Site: brandenburg
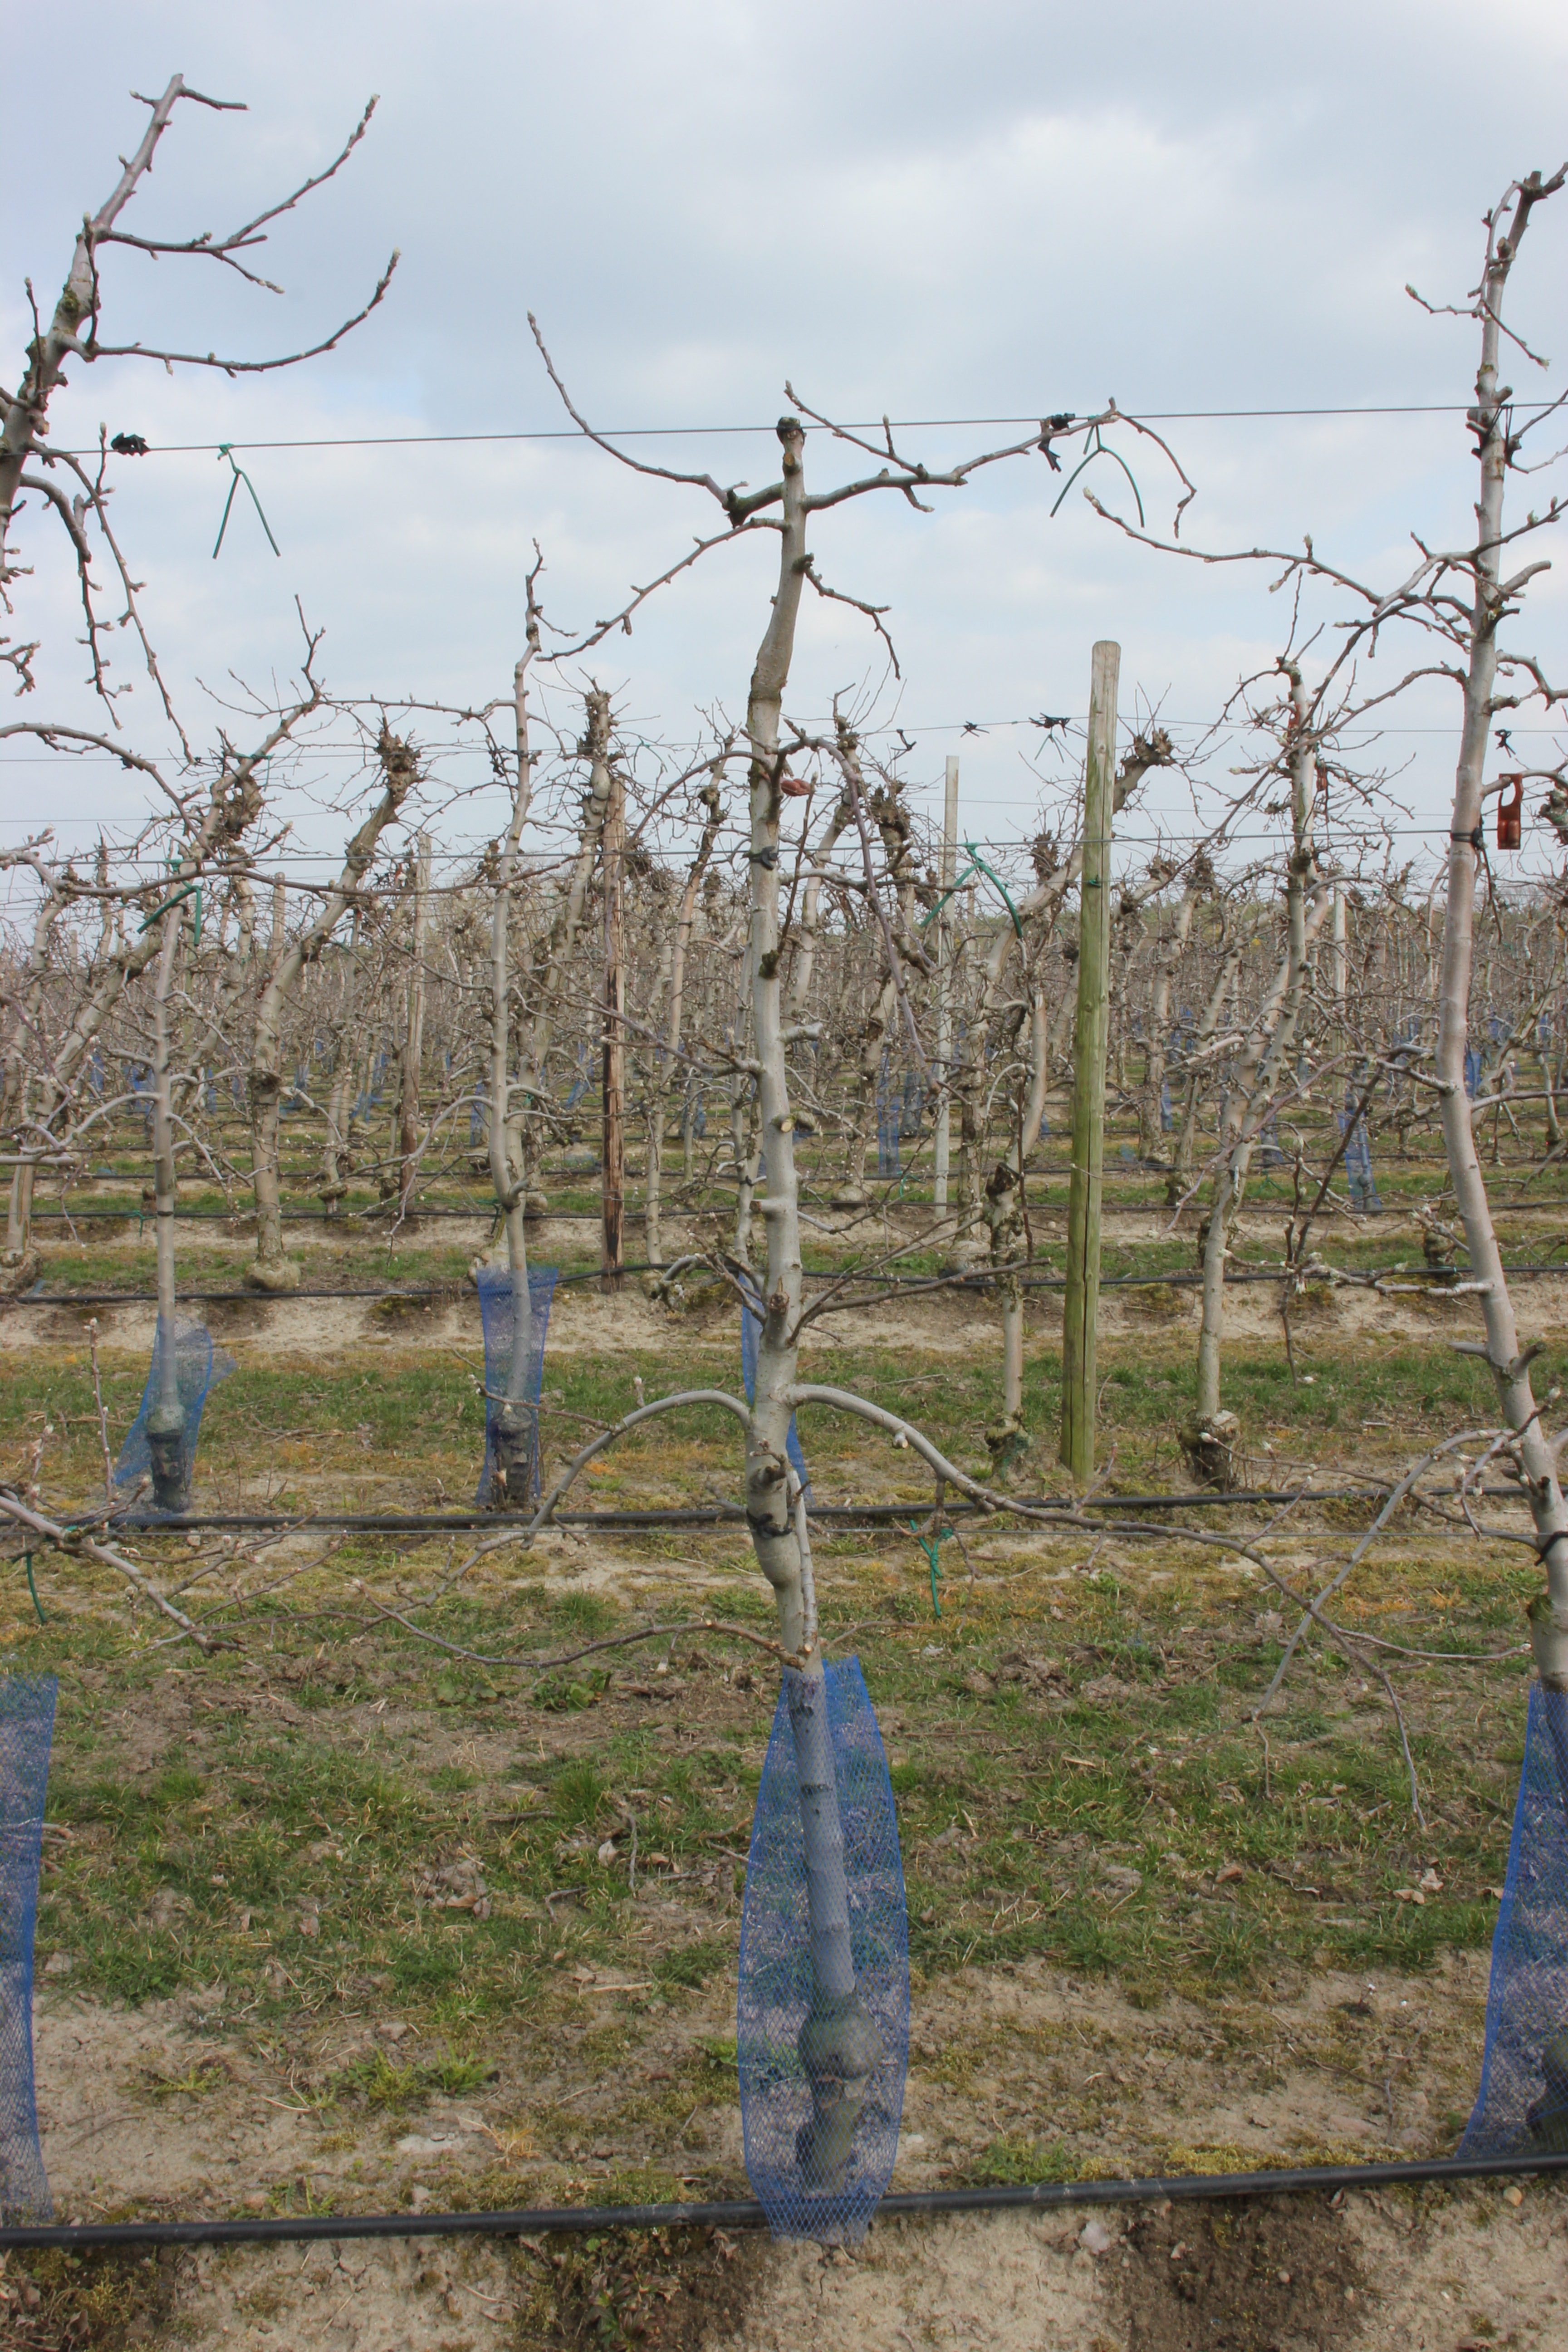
Growth stage (BBCH 03): Bud development